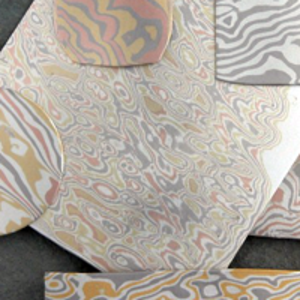
Mokume-gane, parfois écrit Mokume-game, est une méthode de travail du métal japonaise qui permet de produire un métal laminé dont les différentes couches sont visibles. Mokume gane se traduit par « métal au grain de bois », ce qui décrit l'apparence du métal qui ressemble au veinage naturel du bois.